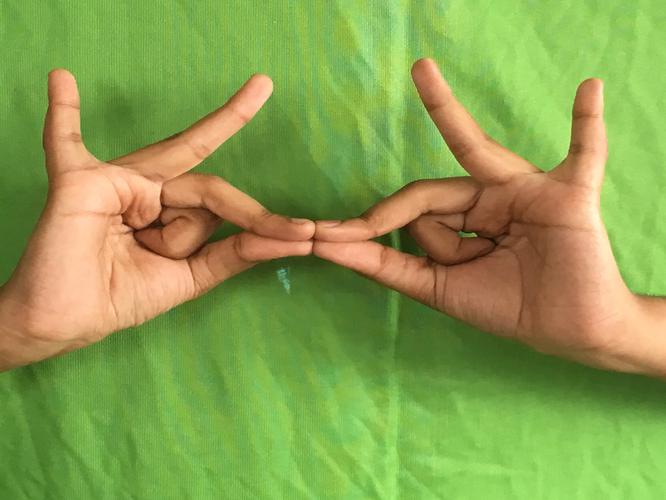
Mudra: Sakata
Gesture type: double_hand